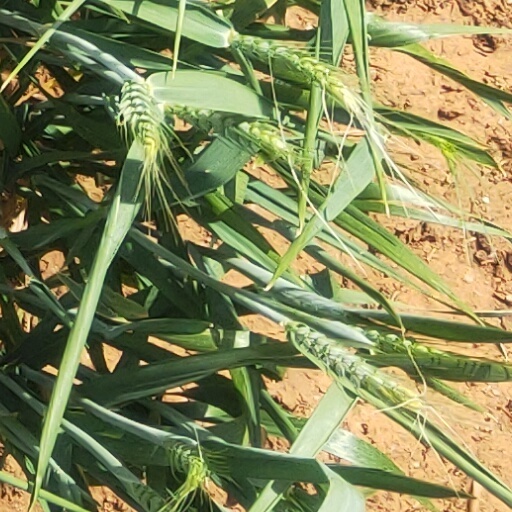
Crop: wheat